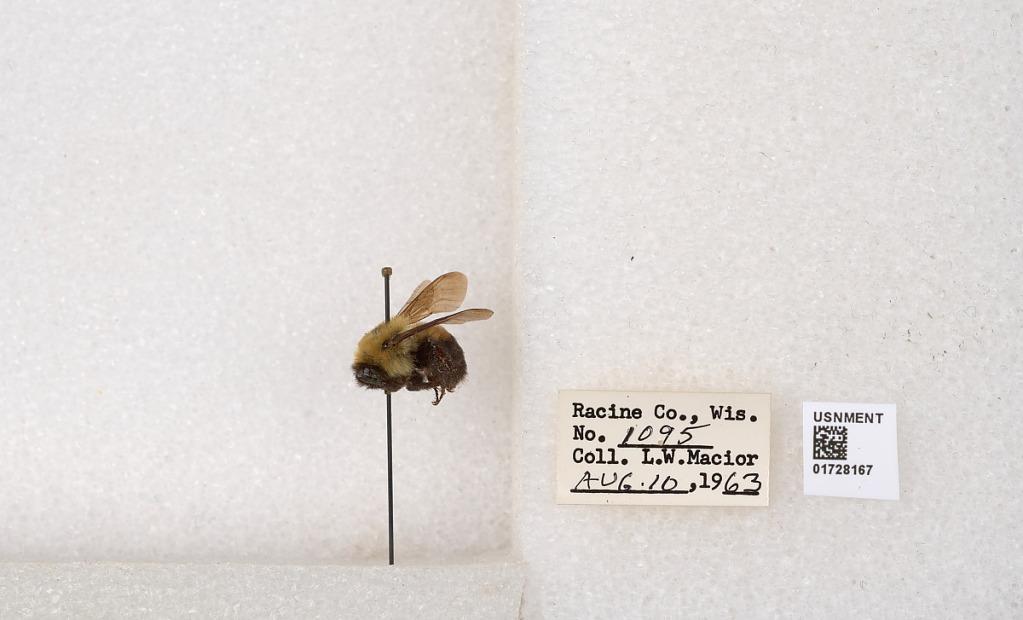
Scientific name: Bombus (Separatobombus) griseocollis (De Geer)
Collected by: L. Macior
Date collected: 1963-8-10
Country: United States
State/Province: Wisconsin
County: Racine
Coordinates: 42.7299, -87.8123